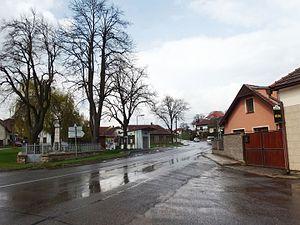
Hodice est une commune du district de Jihlava, dans la région de Vysočina, en République tchèque. Sa population s'élevait à 743 habitants en 2019.